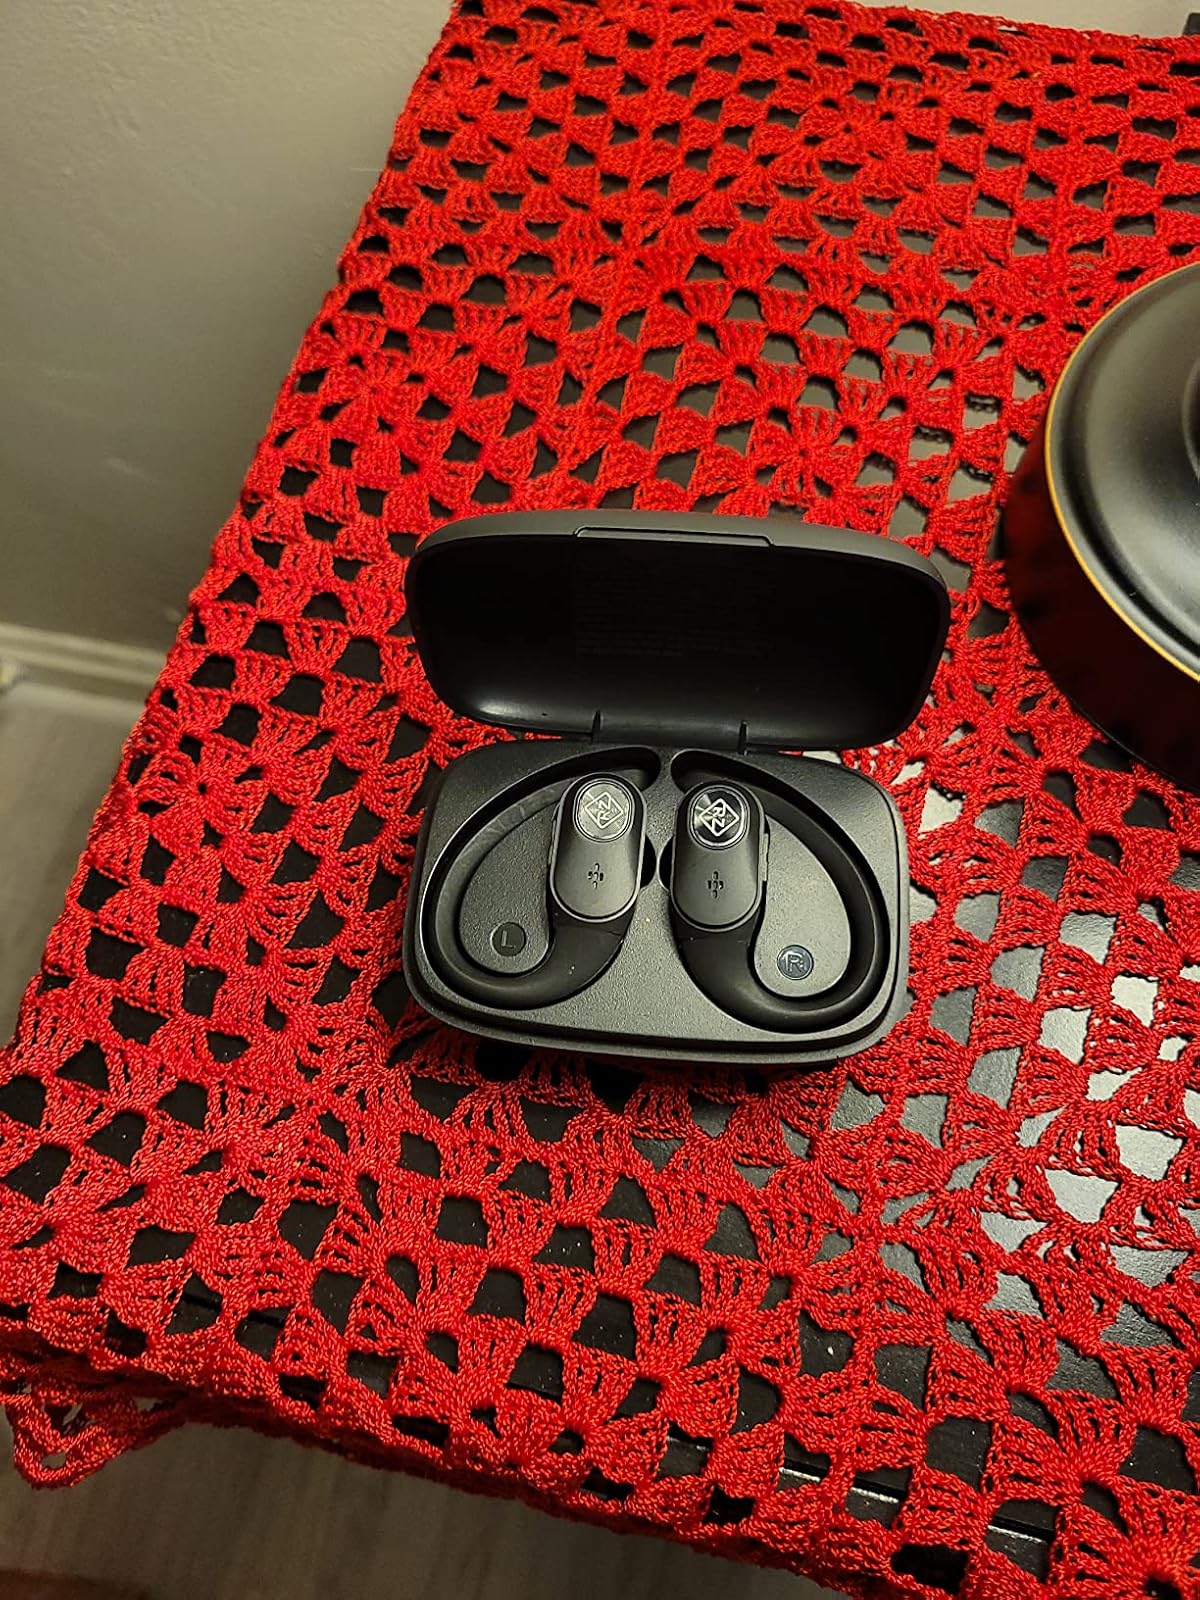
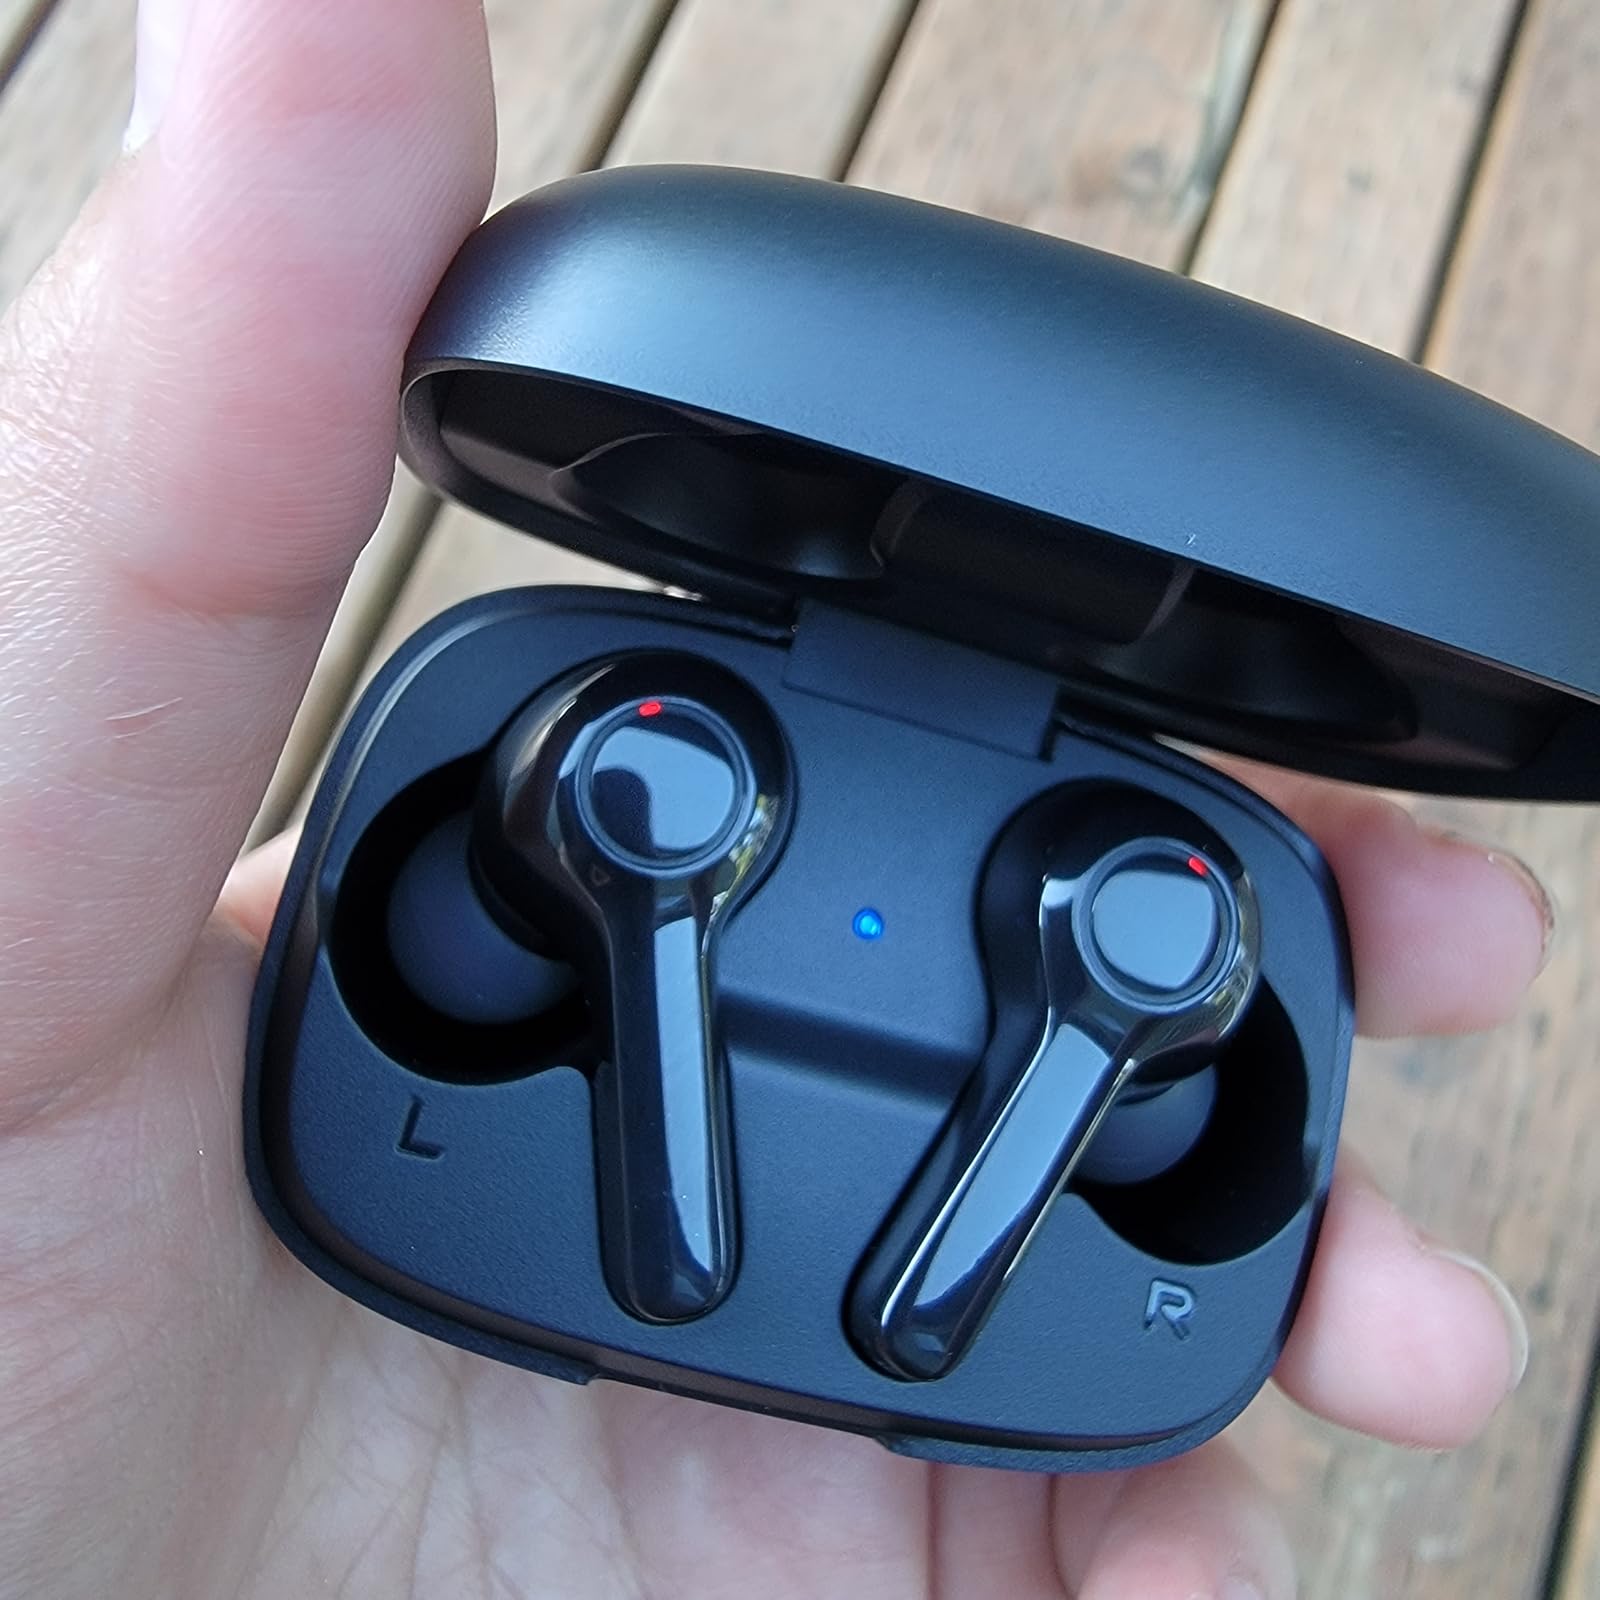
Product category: earbuds
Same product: no